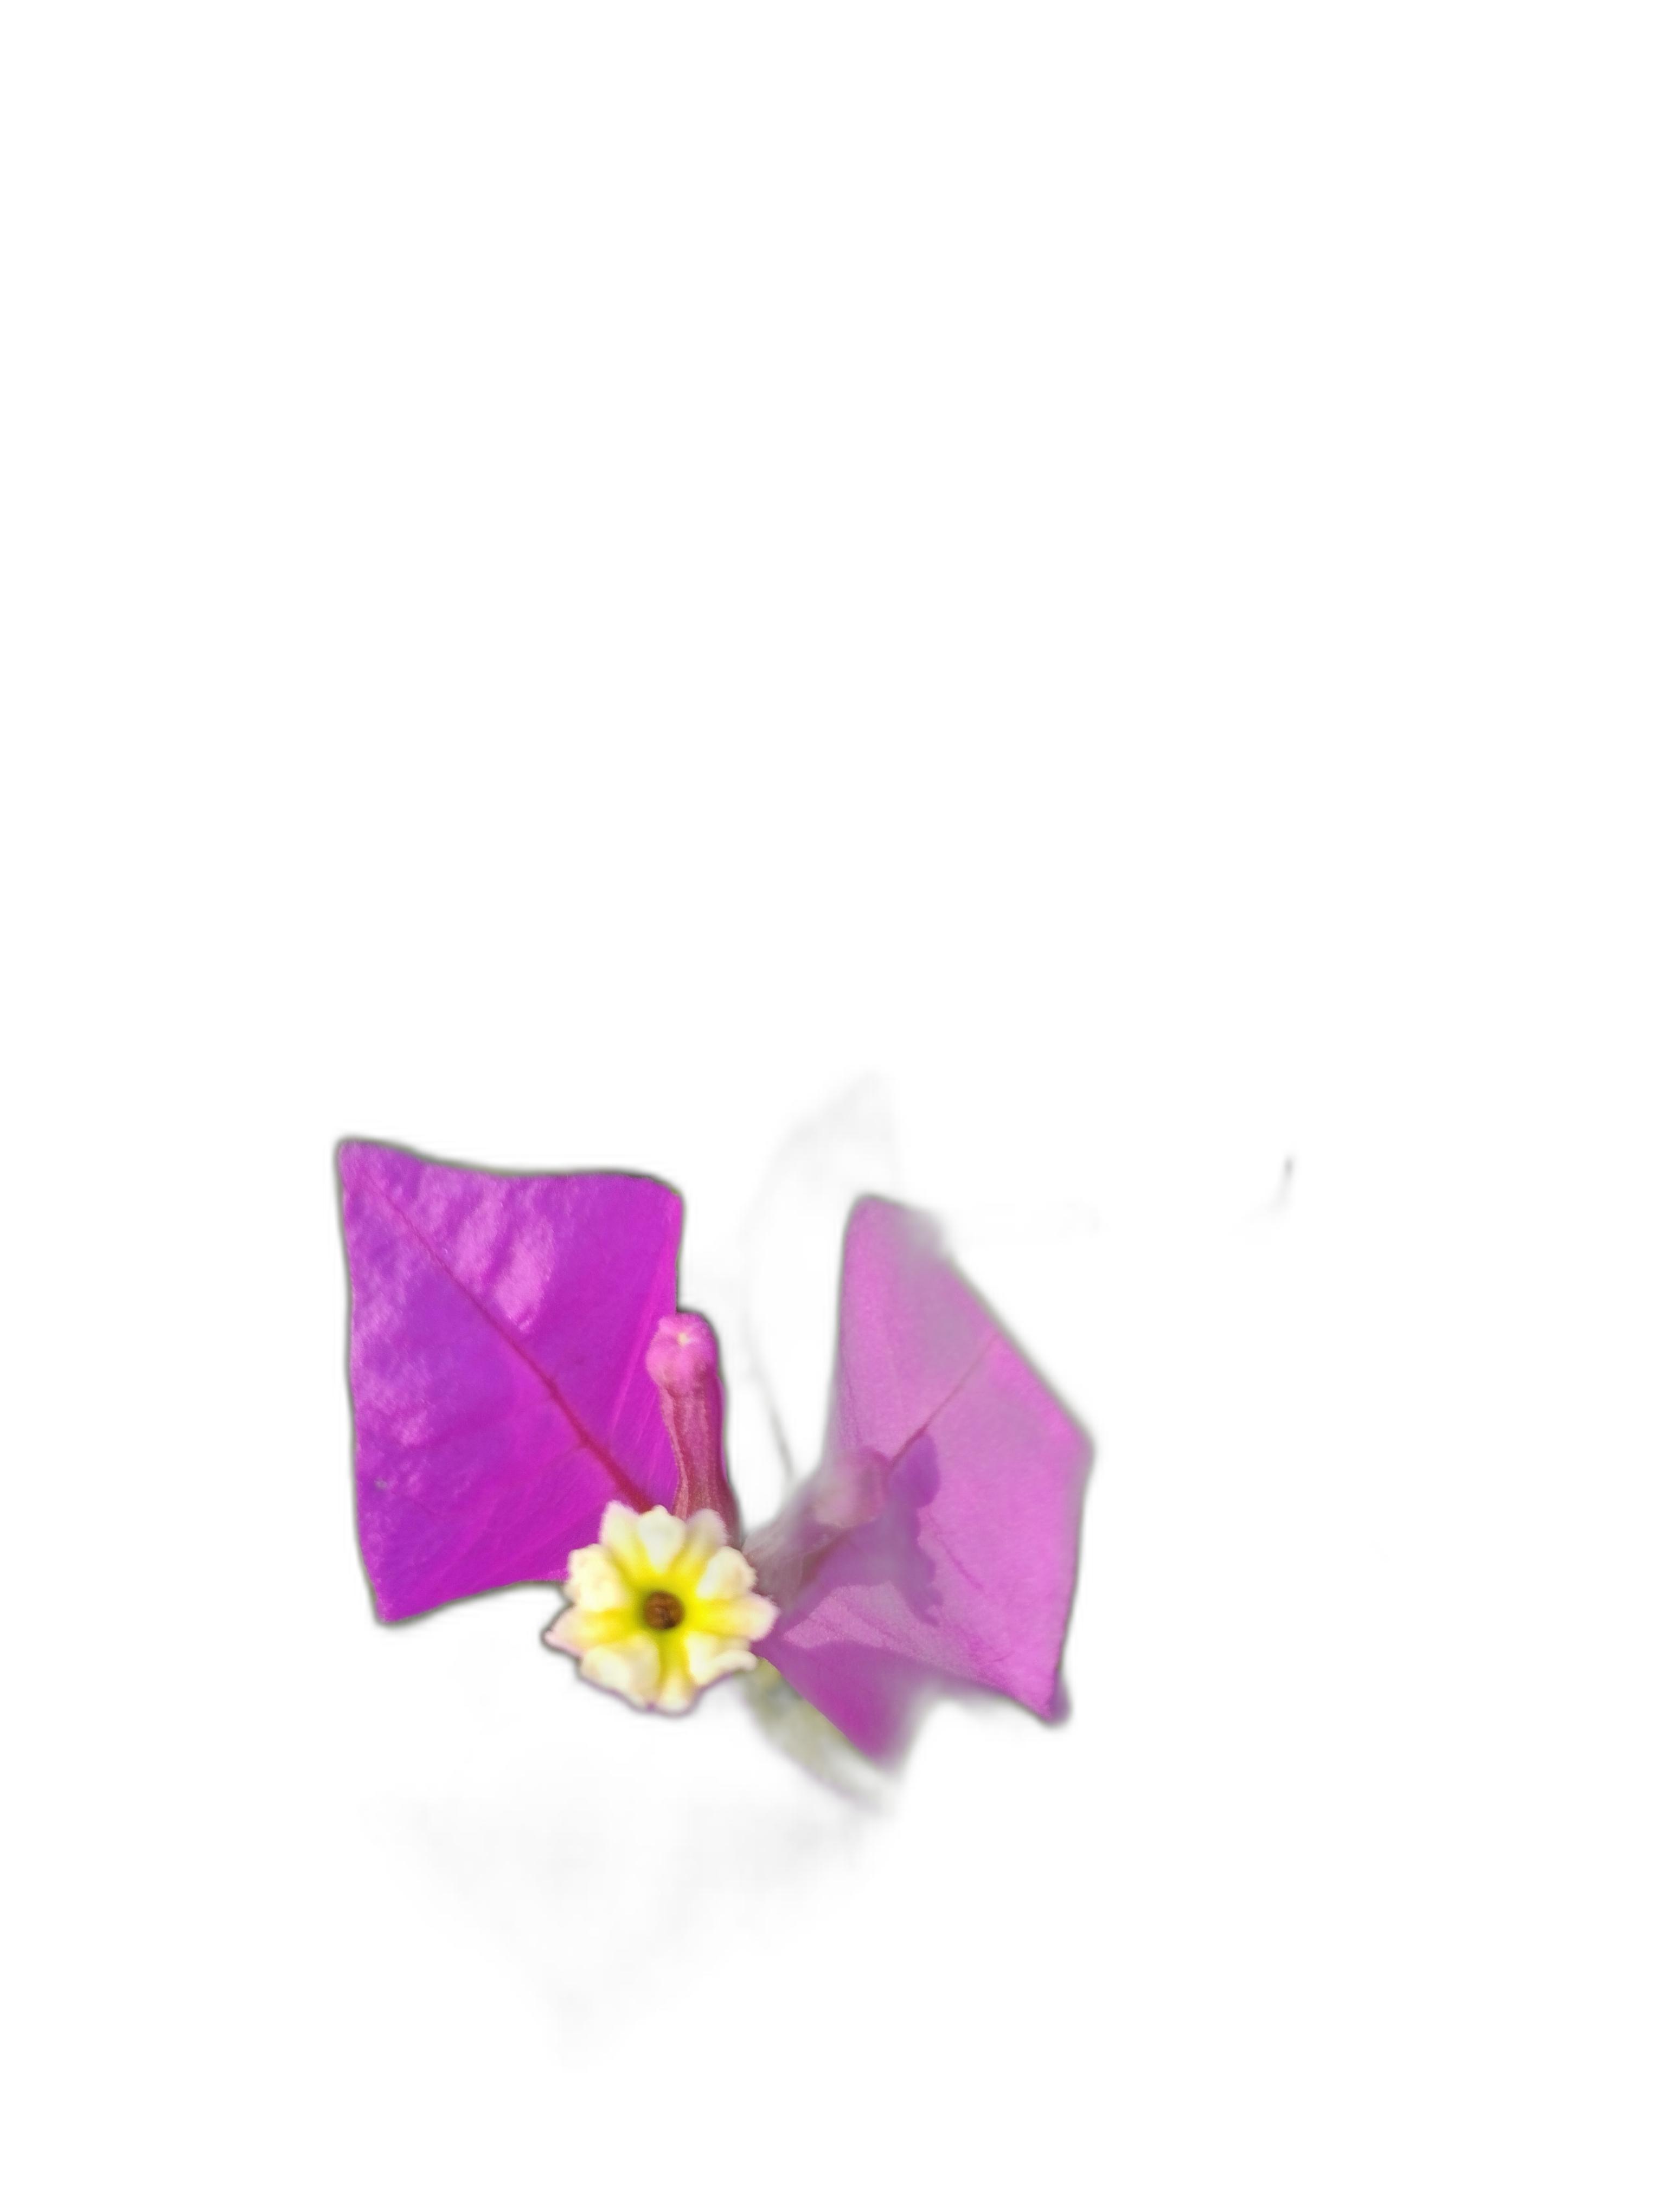
Label: Bougainvillea